T-ara

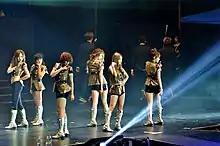
T-ara performing at It's T-ara's Time Live in Hong Kong 2013

In November 2011, T-ara released their third extended play "Black Eyes" which charted at number two on the "Gaon" charts. The album was preceded by the release of "Cry Cry", which peaked at number one on the "Billboard Korea" K-Pop Hot 100 and won two consecutive first-place awards on "M Countdown". The music video for "Cry Cry" was noted for having a billion South Korean won production budget and a thirty-minute drama story line. The group released their second Japanese single, a remake of "Yayaya" from their "Temptastic" EP, on November 30. The single peaked at number seven on the "Oricon" charts and number six on the "Billboard" Japan Hot 100.